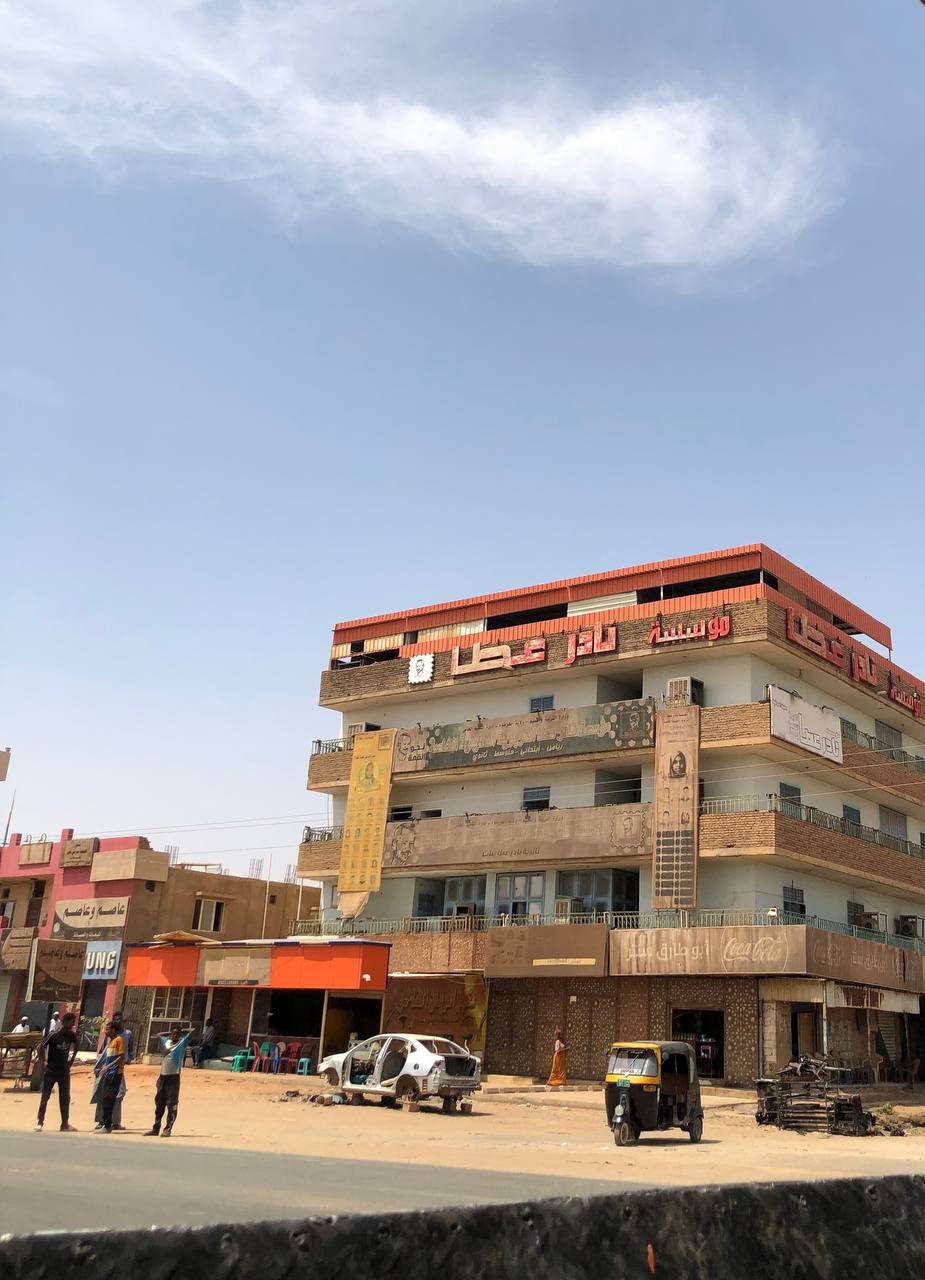
الوصف بالفصحى: شارع أمام مبنى ذو ثلاثة طوابق
الوصف بالعامية السودانية: شارع قدام مبنى فيهو تلاتة طوابق
التصنيف: Public Spaces & Infrastructure